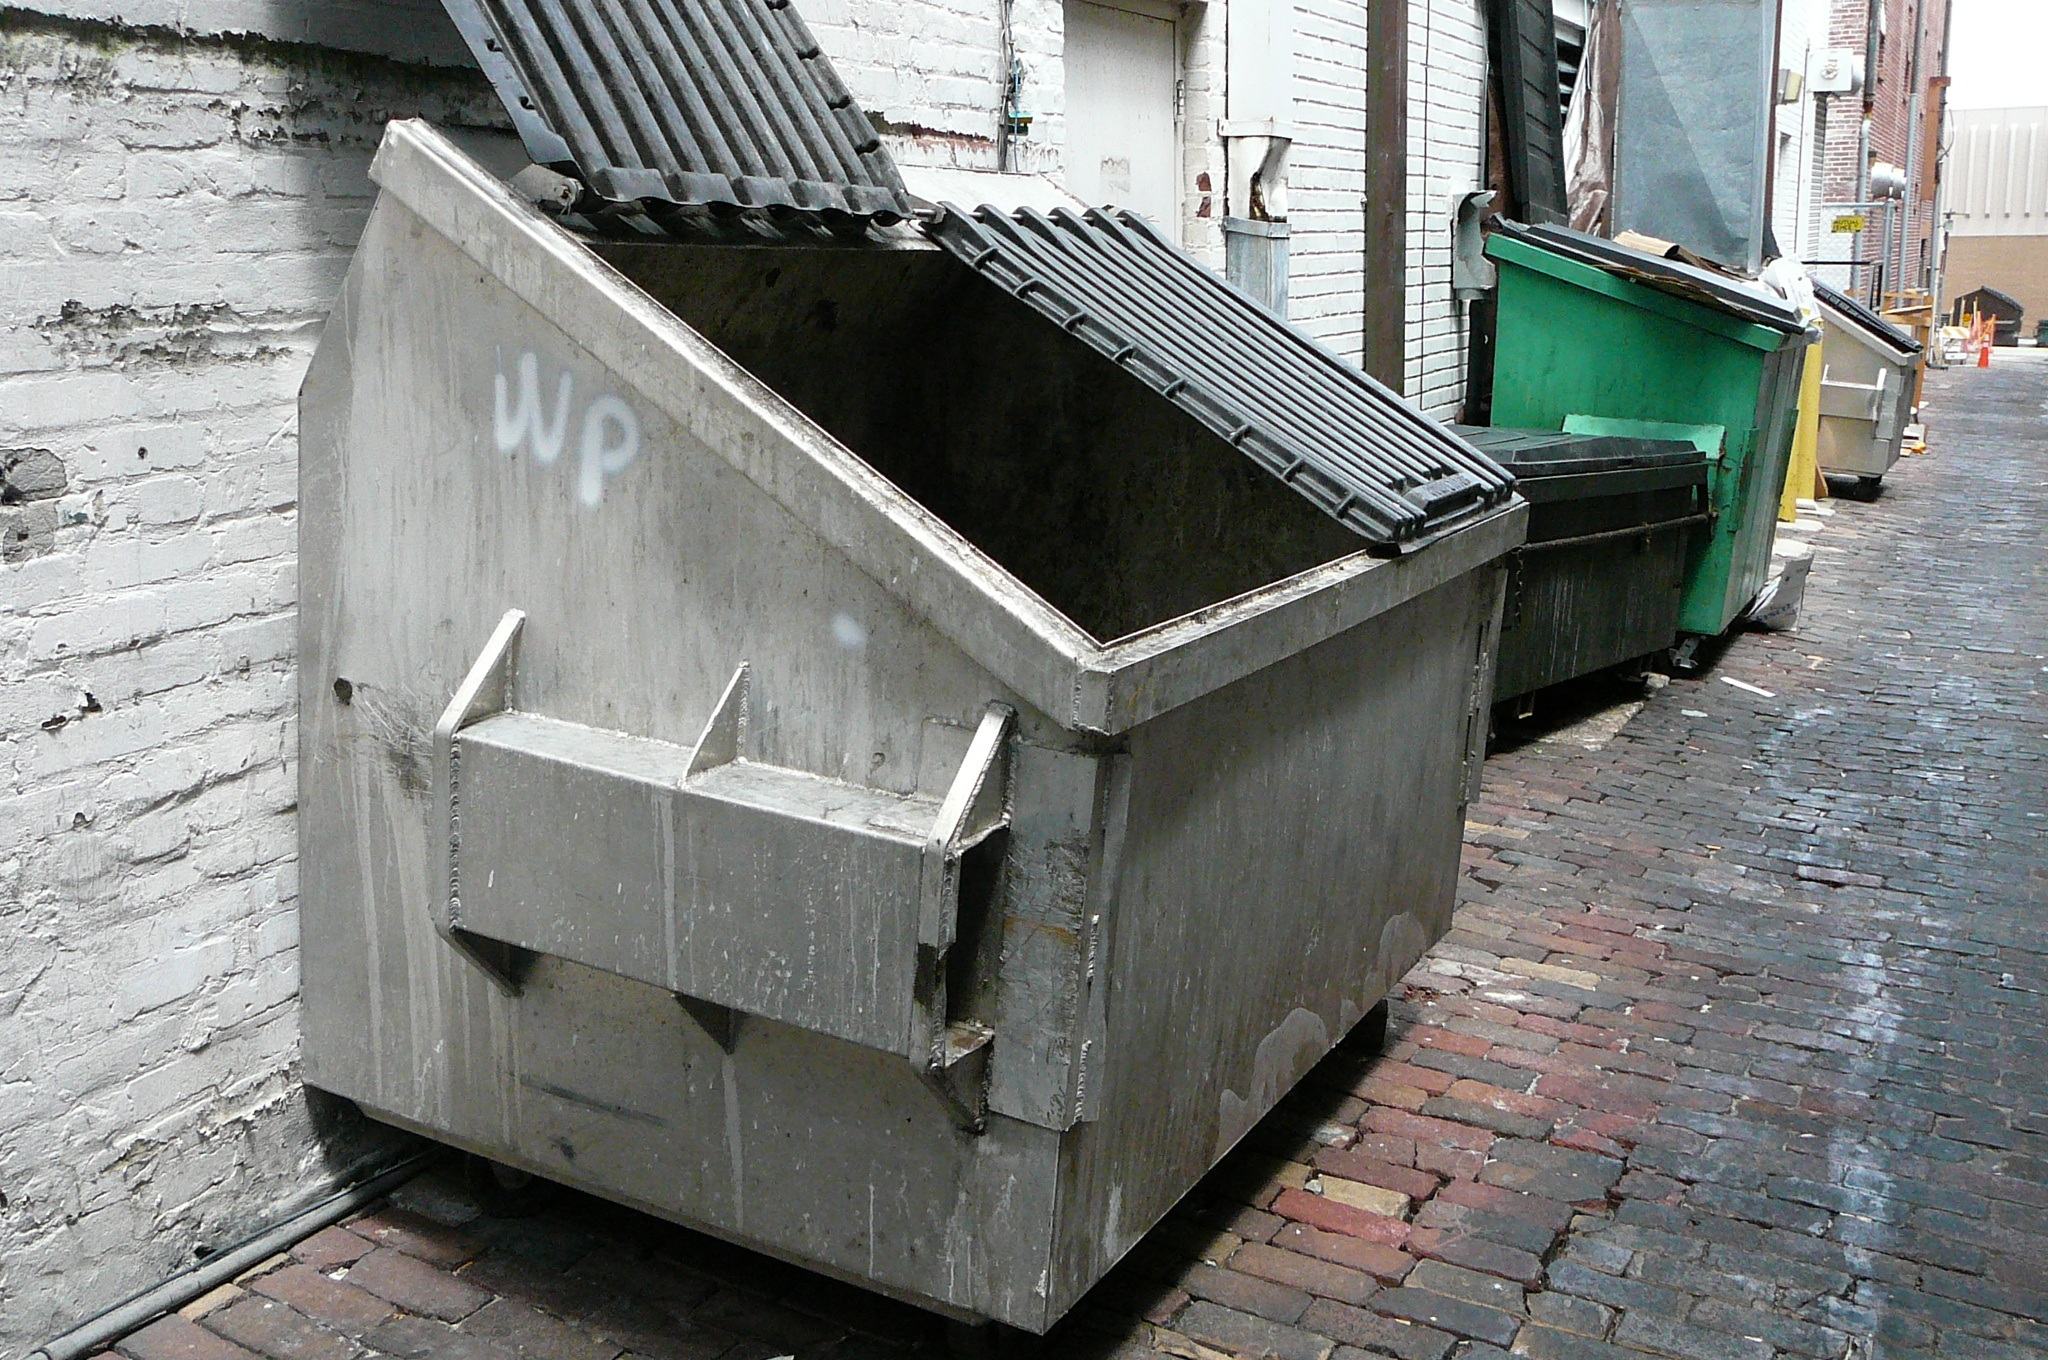
wood, roof, city, downtown, environment, vehicle, outside, rubbish, dumpster, container, waste, trash, dump, garbage, bin, recycling, disposal, open lid, outdoor structure